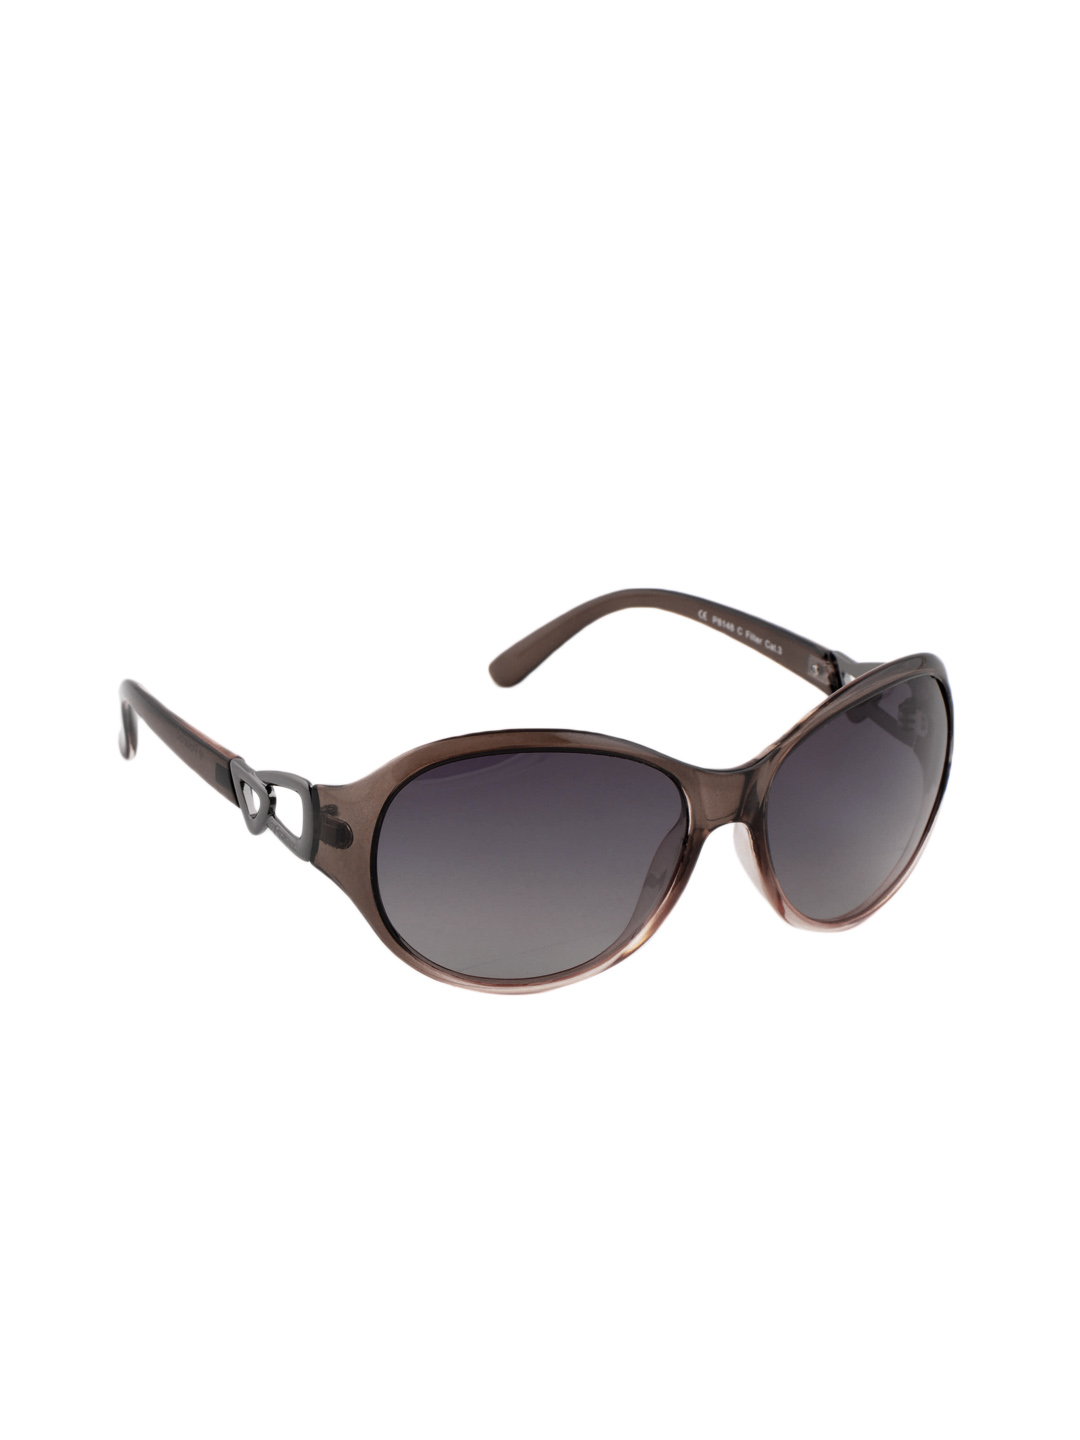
Polaroid Women Sunglasses
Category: Accessories / Eyewear / Sunglasses
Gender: Women
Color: Brown
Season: Winter 2016
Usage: Casual